Morelia

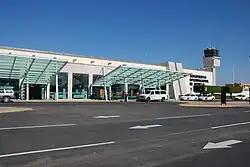
Airport of Morelia

Morelia was represented by their soccer team, Monarcas Morelia, in the Liga MX.